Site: brandenburg
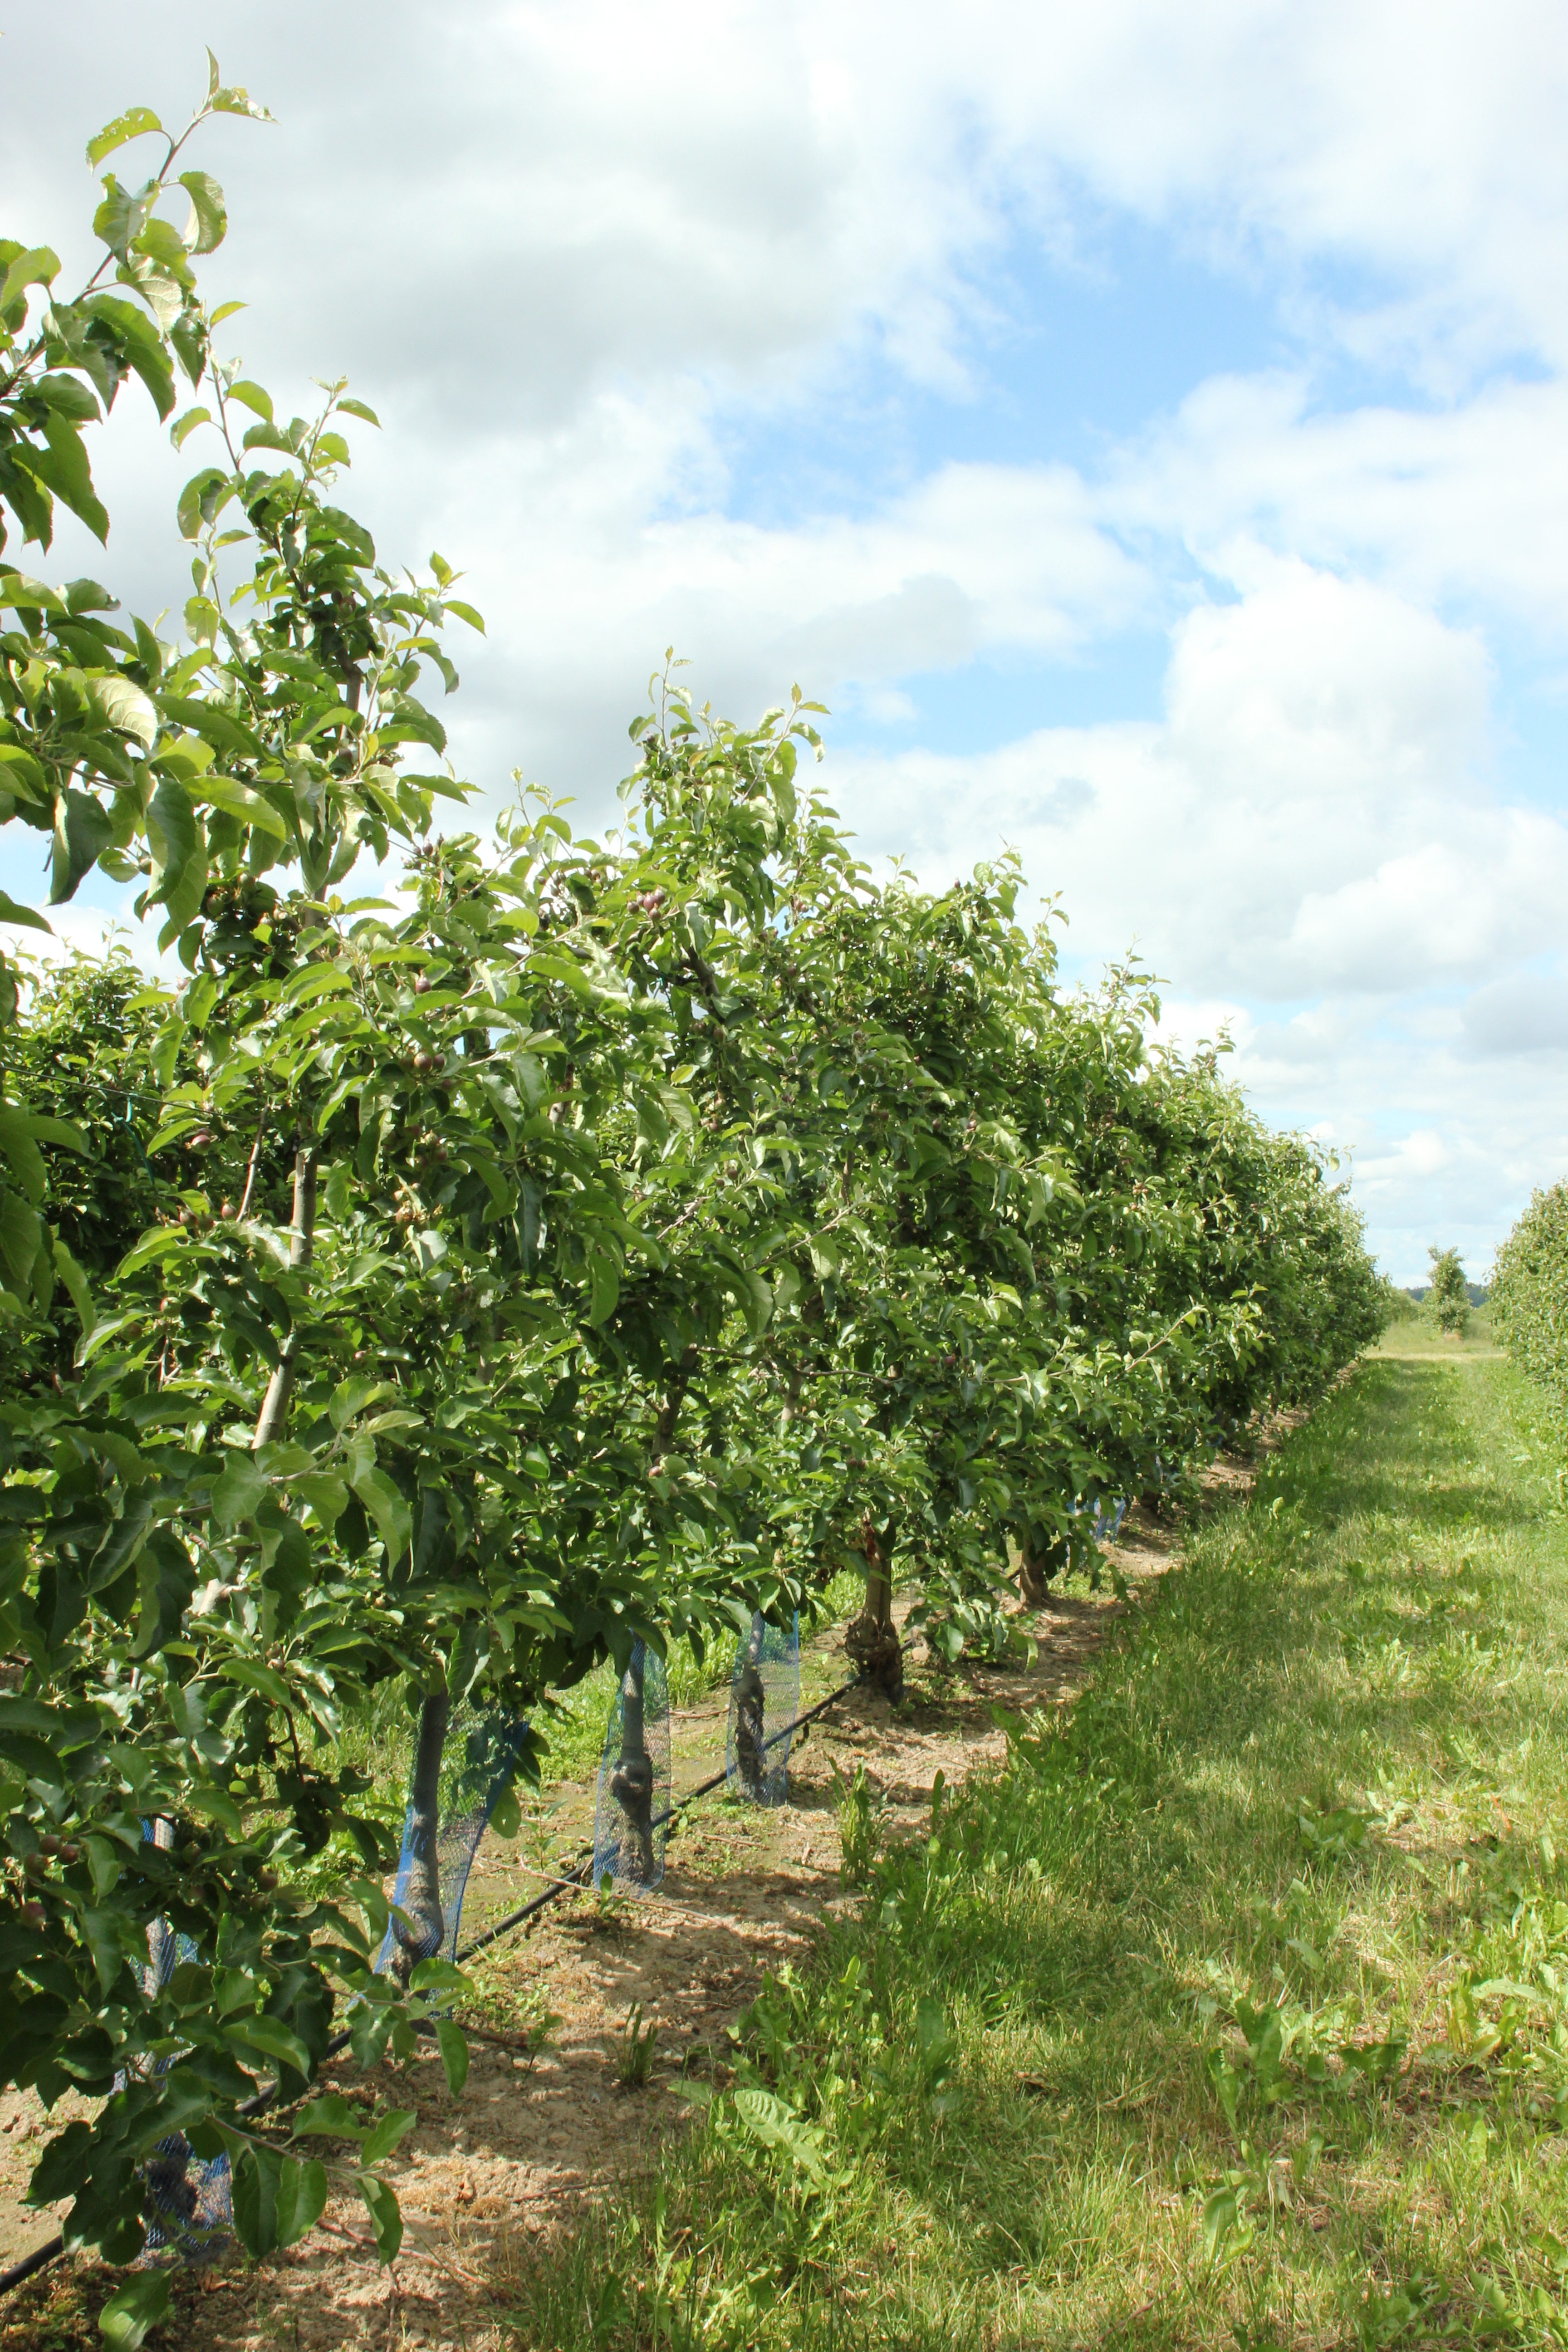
Growth stage (BBCH 72): Development of fruit